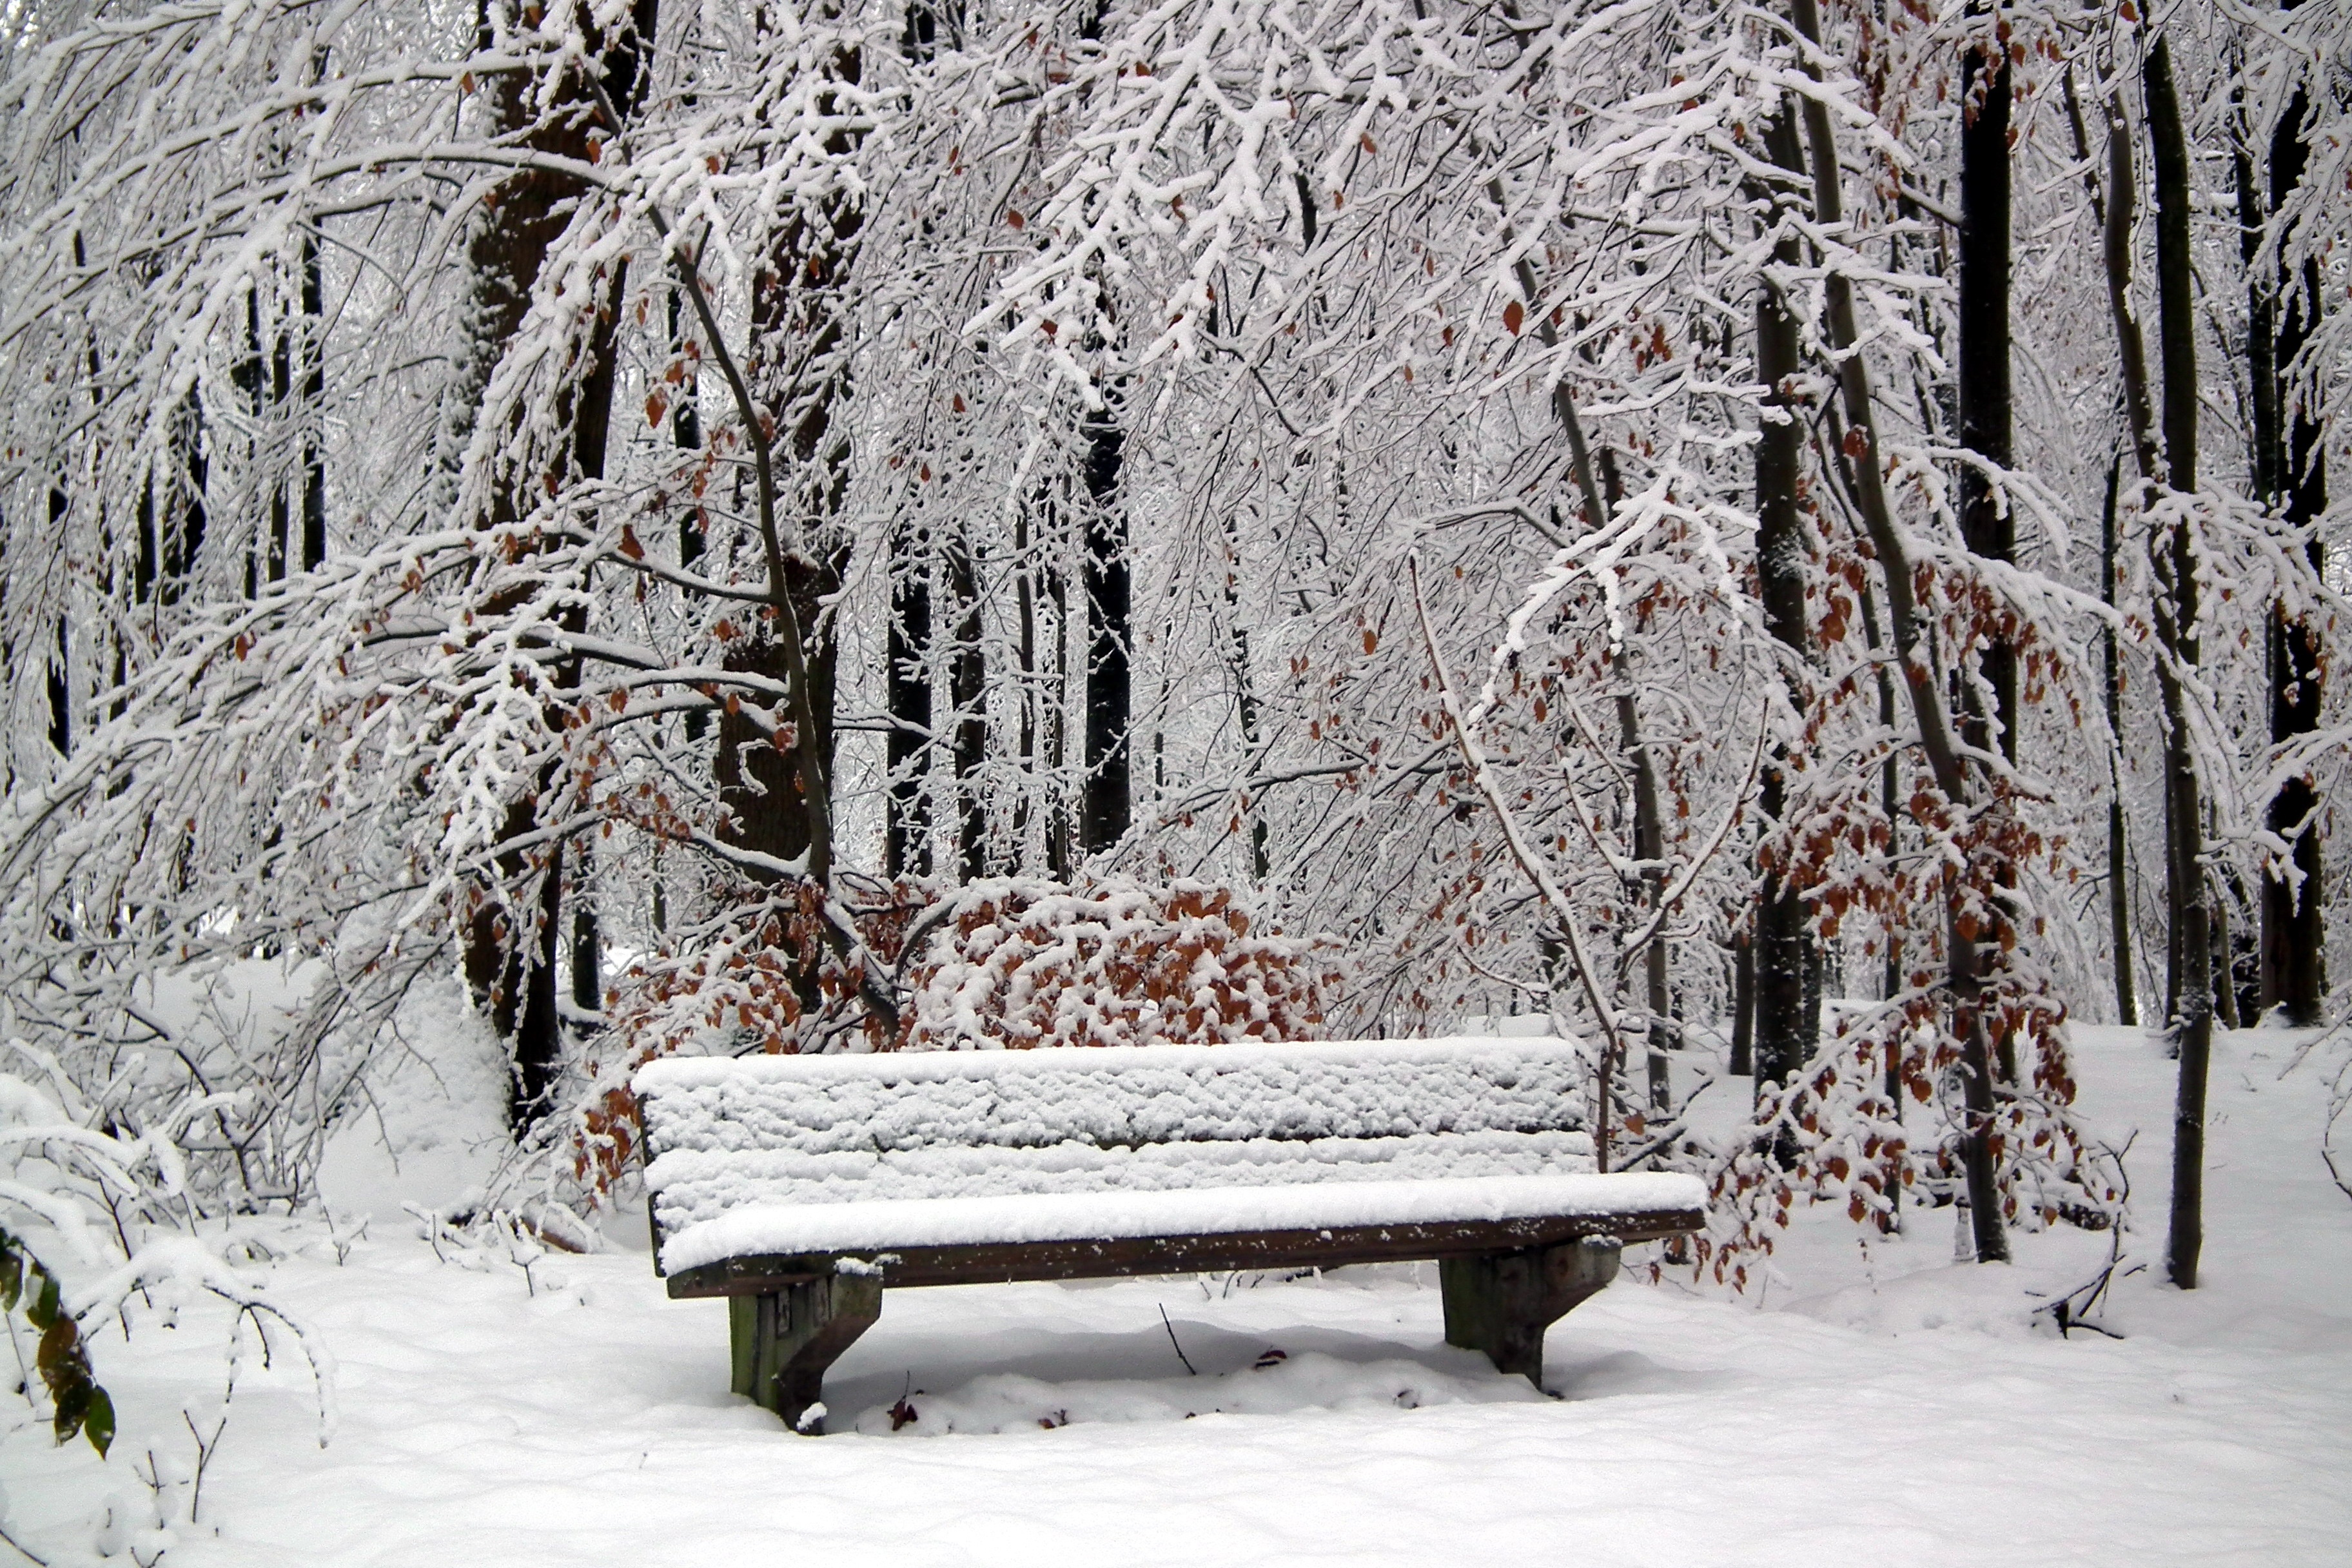
tree, forest, branch, snow, winter, bench, frost, ice, weather, season, footwear, blizzard, freezing, woody plant, winter storm, hertogenwald